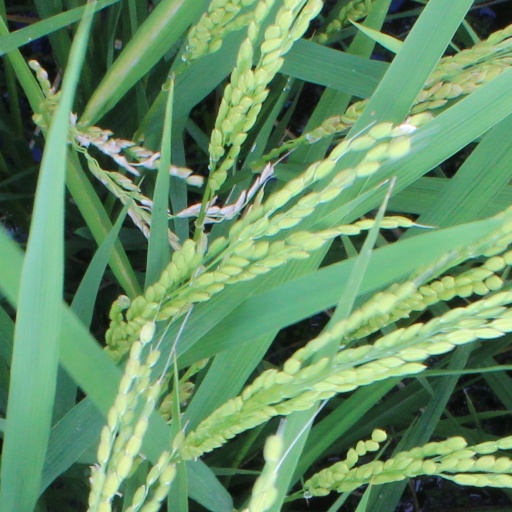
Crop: rice